Verdana

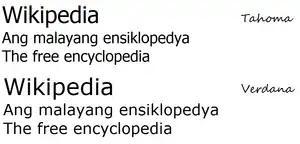
A comparison of Tahoma and Verdana

As an example of the approach of making similar characters easily distinguishable, the digit 1 (one) in Verdana was given a horizontal base and a hook in the upper left to distinguish it from lowercase l (L) and uppercase I (i). This is similar to the digit "1" found in Morris Fuller Benton's sans-serif typefaces News Gothic and Franklin Gothic.